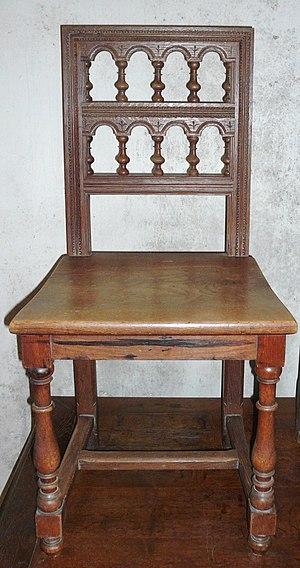
Une des chaises de style breton fabriquées par un ébéniste de Scaër pour les logements du personnel du château de Trévarez, Saint-Goazec, Finistère, Bretagne, France.
Scaër [skɛʁ] est une commune du département du Finistère, dans la région Bretagne, en France. Connu pour être un haut lieu du gouren, ce sport a valu à Scaër le surnom de « pays des lutteurs ».